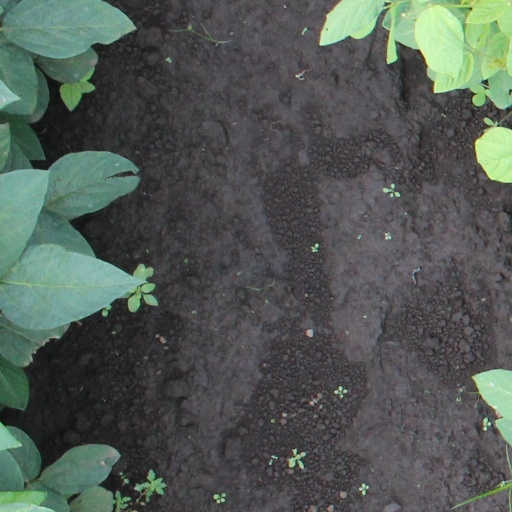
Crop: soybean